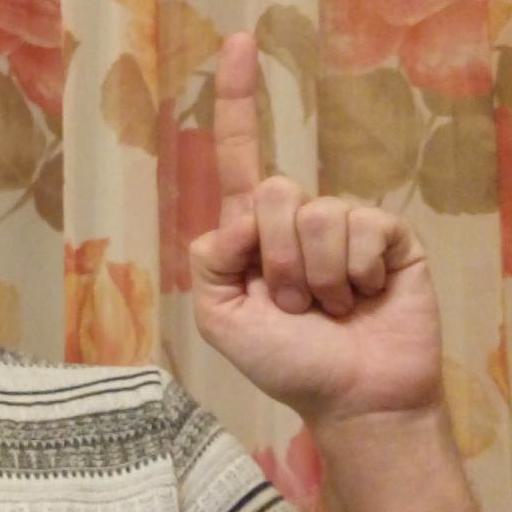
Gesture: one